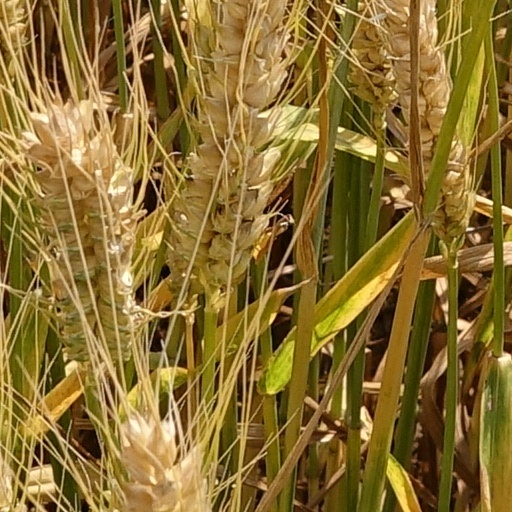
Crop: wheat